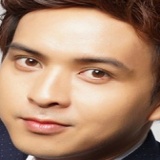
ca sĩ Hồ Quang Hiếu